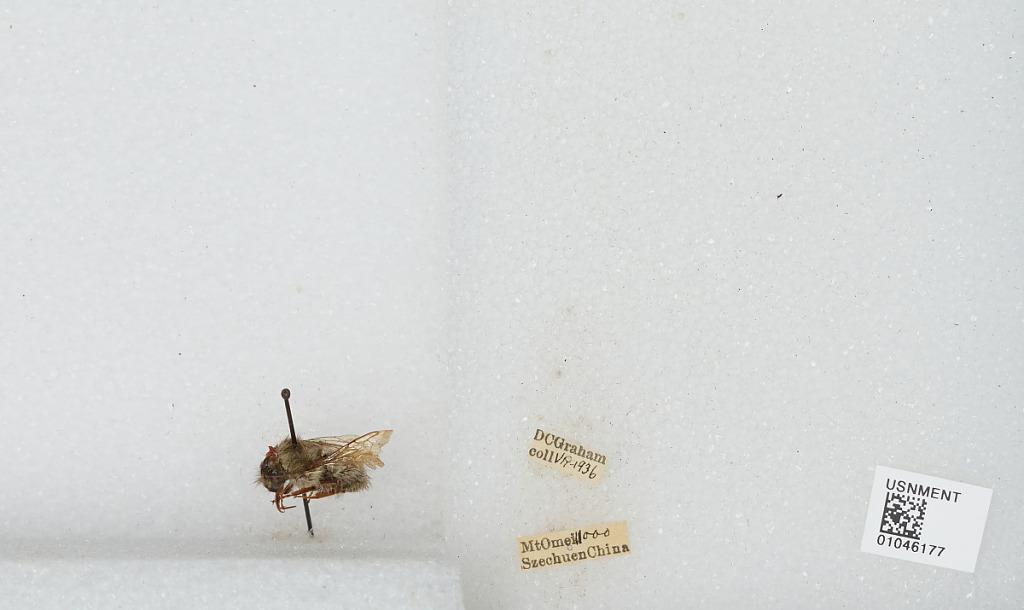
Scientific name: Bombus sp.
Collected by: D. Graham
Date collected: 1936-7-
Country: China
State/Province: Sichuan
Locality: Mount Emei